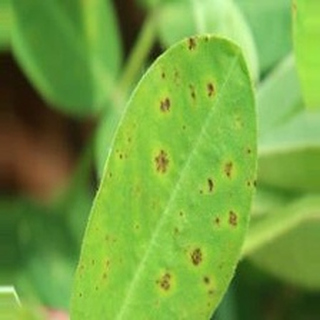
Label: groundnut_early_leaf_spot